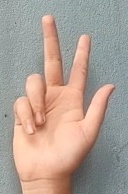
ASL sign: 3